Johnson County Courthouse (Texas)

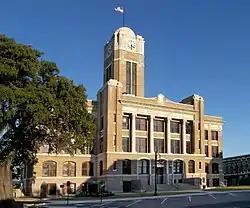
Johnson County Courthouse in 2009.

Johnson County, Texas, has had many courthouses since it was formed.